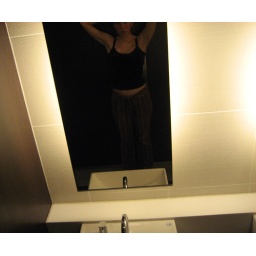
Bathroom mirror outside the bar A971 in Tokyo.